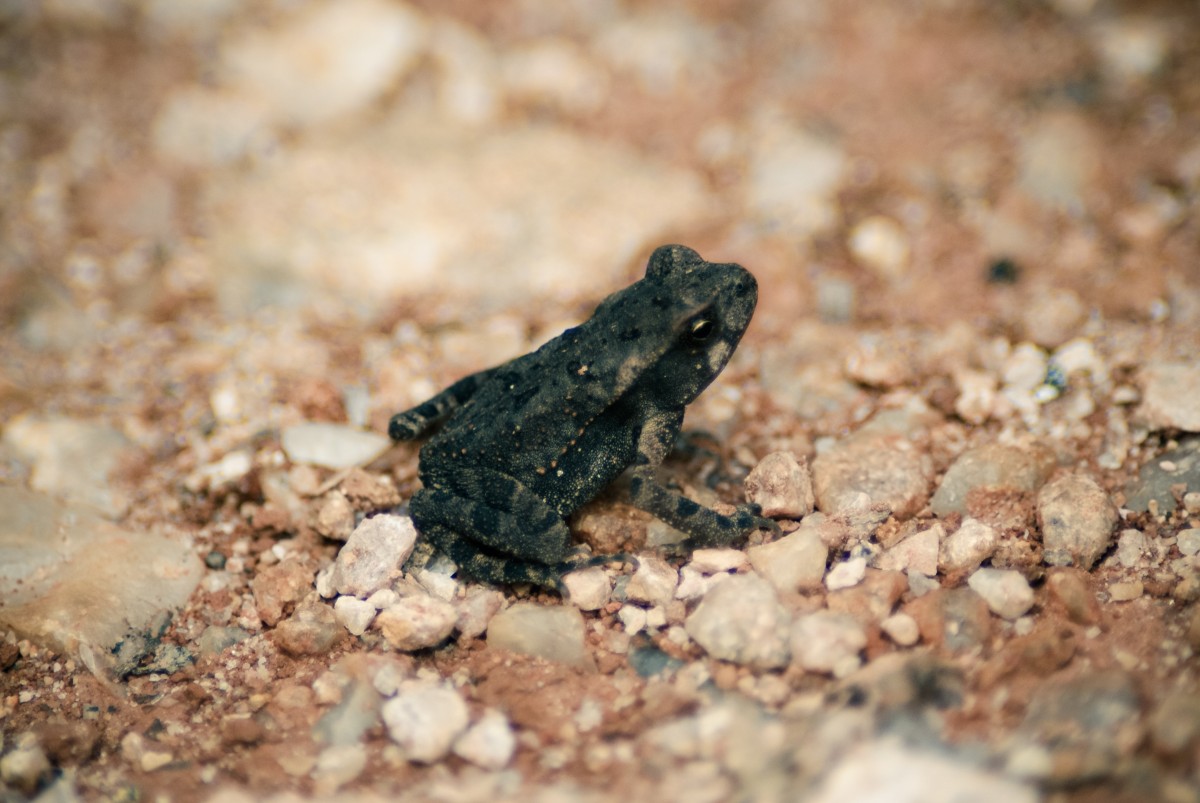
Tags: wildlife, soil, frog, toad, reptile, amphibian, biodiversity, fauna, close up, vertebrate